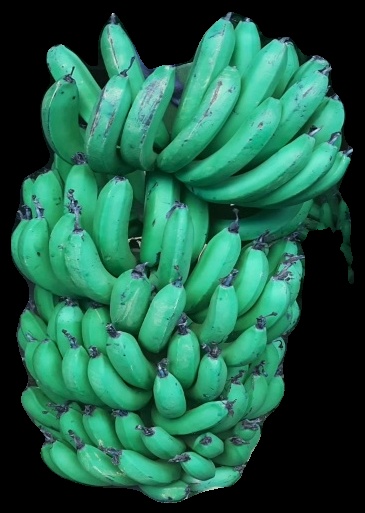
Variety: pachbale
Grade: grade1